Kateřina Dudková

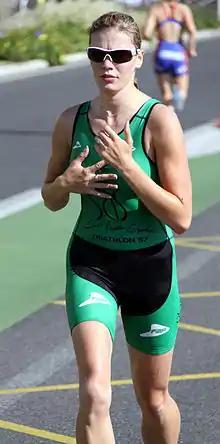
Katerina Dudkova at the Grand Final of the French D1 Club Championship Series Lyonnaise des Eaux, 2009.

Kateřina Dudková (born 1988) is a professional Czech triathlete, Czech U23 vice champion of the year 2009 and member of the young Czech elite team.